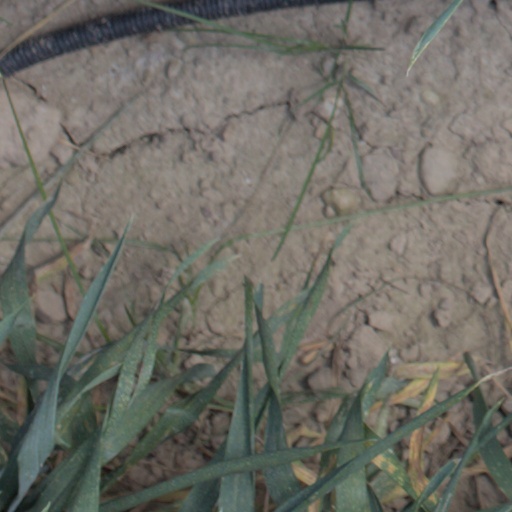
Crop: wheat